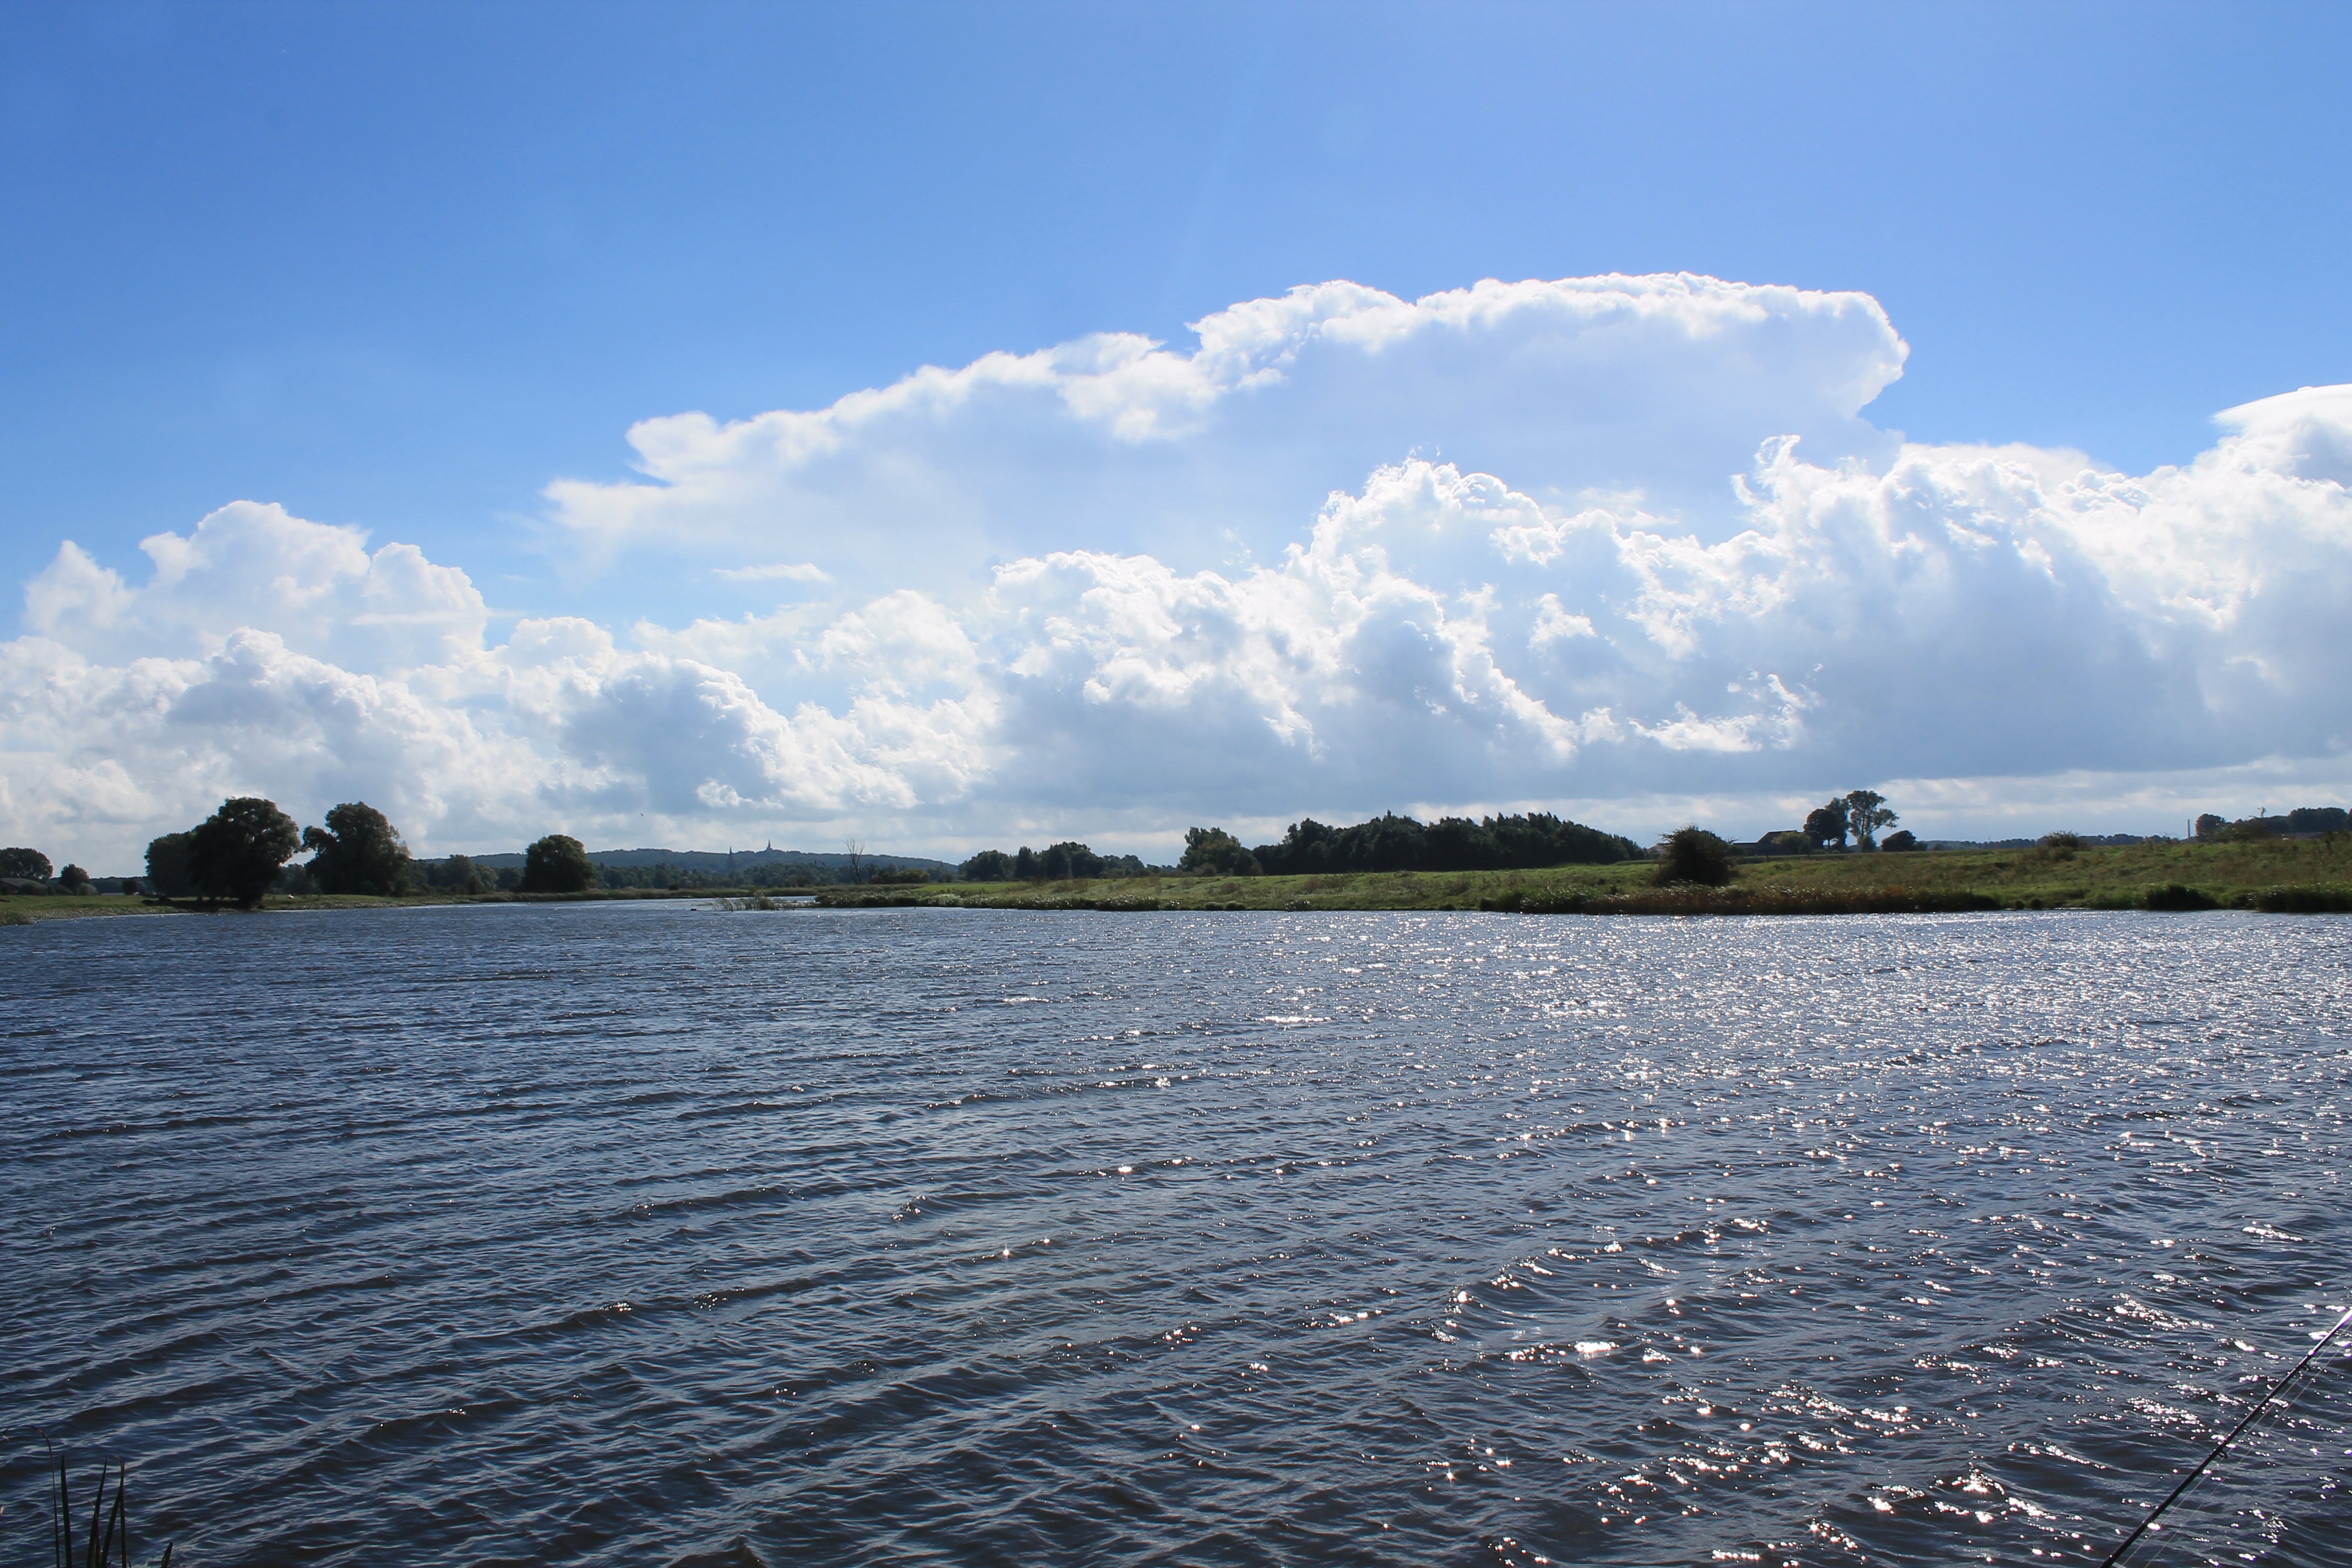
landscape, sea, water, horizon, cloud, sky, boat, shore, lake, river, reflection, vehicle, bay, reservoir, waterway, clouds, boating, wetland, loch, rhine, niederrhein